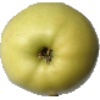
Label: Apple Golden 2